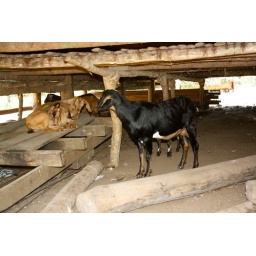
Where animals live under the houses